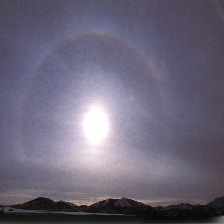
Cloud type: Cirrostratus